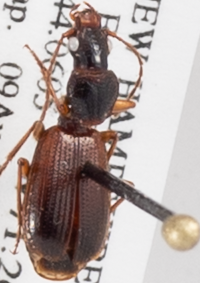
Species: Cymindis neglecta
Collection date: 2018-08-09
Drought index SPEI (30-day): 0.88
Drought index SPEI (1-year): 0.058
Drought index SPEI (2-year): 0.406